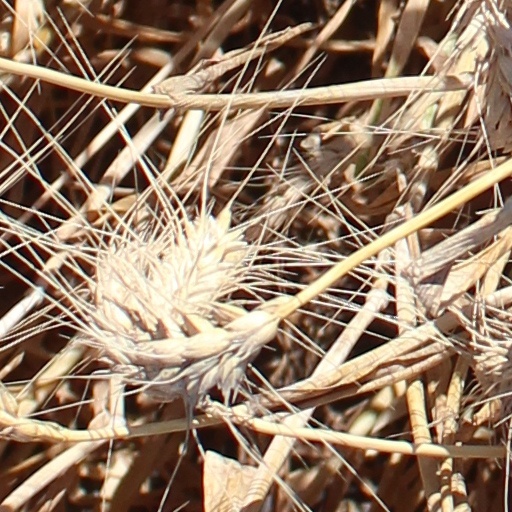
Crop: wheat